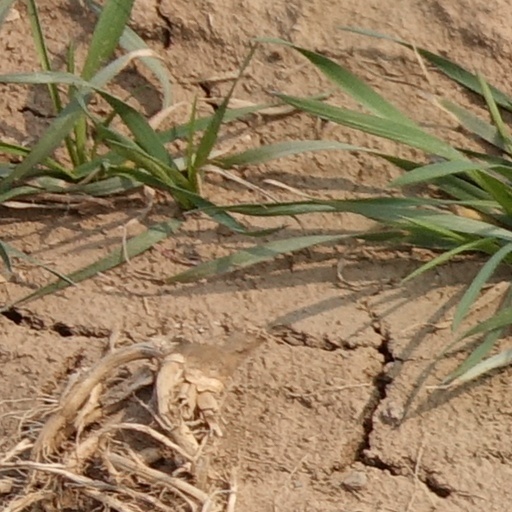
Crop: wheat